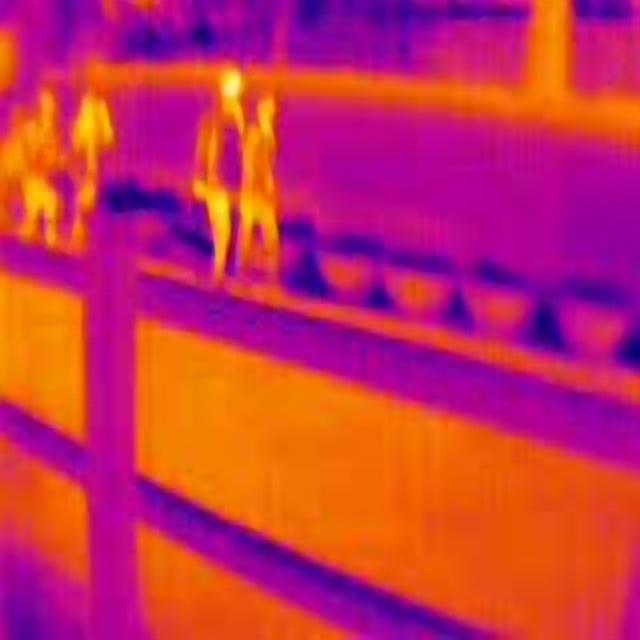
Detected objects:
label: person
label: person
label: person
label: person